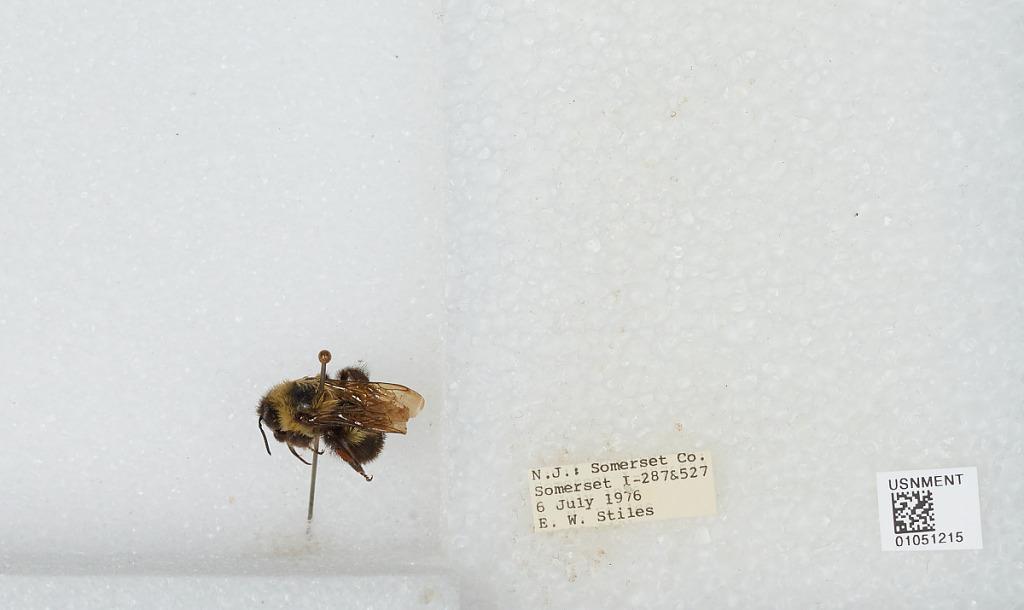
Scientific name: Bombus sp.
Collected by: E. Stiles
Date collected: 1976-7-6
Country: United States
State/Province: New Jersey
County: Somerset
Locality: I-287 & 527
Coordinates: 40.595, -74.6233